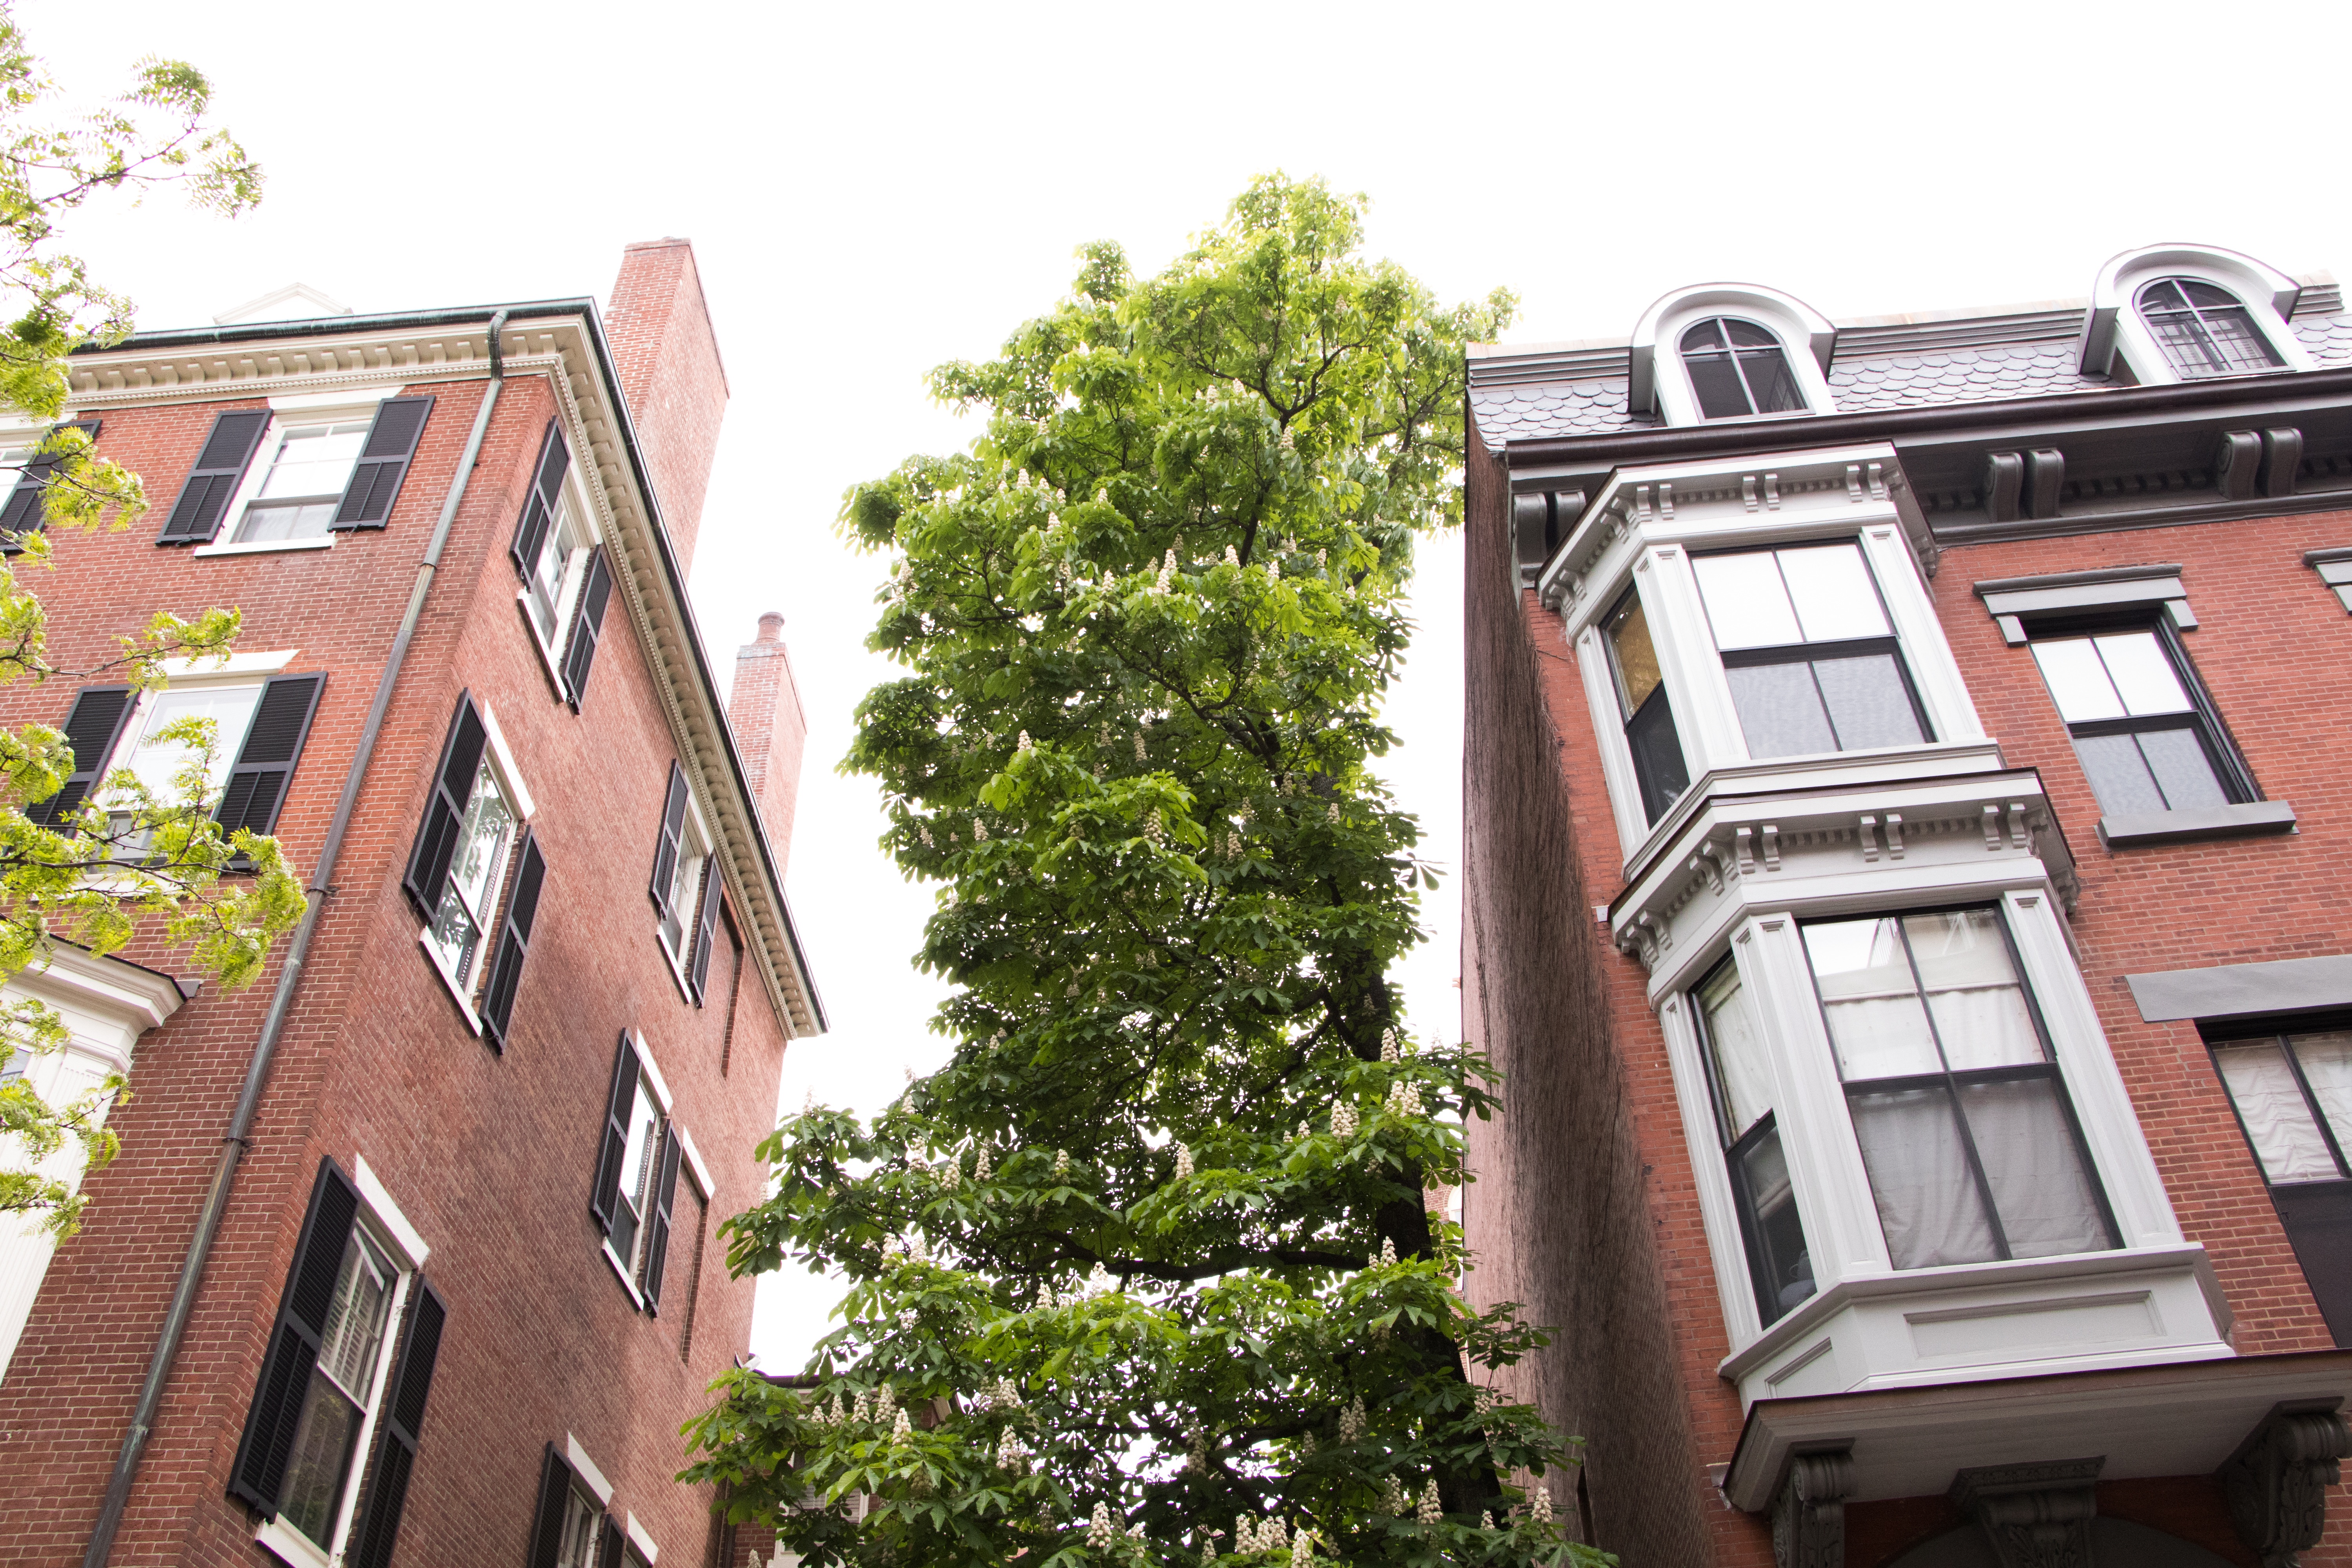
architecture, mansion, house, town, roof, building, home, cottage, facade, property, apartment, estate, condominium, neighbourhood, residential area